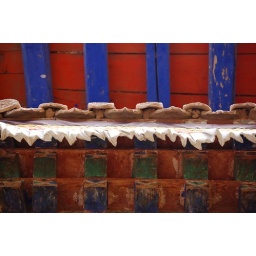
Just under the roof on the outside of a building at Wutun Si (monastery) in Qinghai.